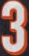
Number: 3